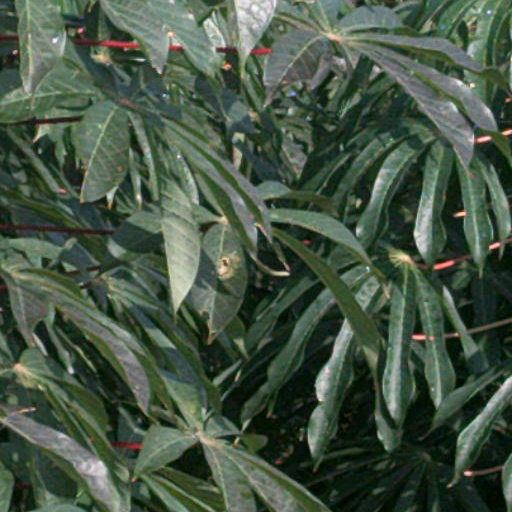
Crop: cassava